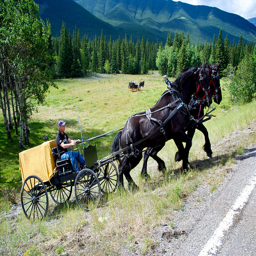
a horse and buggy that has a guy on it
A couple of black horses pulling a carriage up a hill.
A man in a buggy is being pulled by horses.
two strong horses pulling a man on a carriage with cargo
Some horses pull a wagon up a hill on to a road.